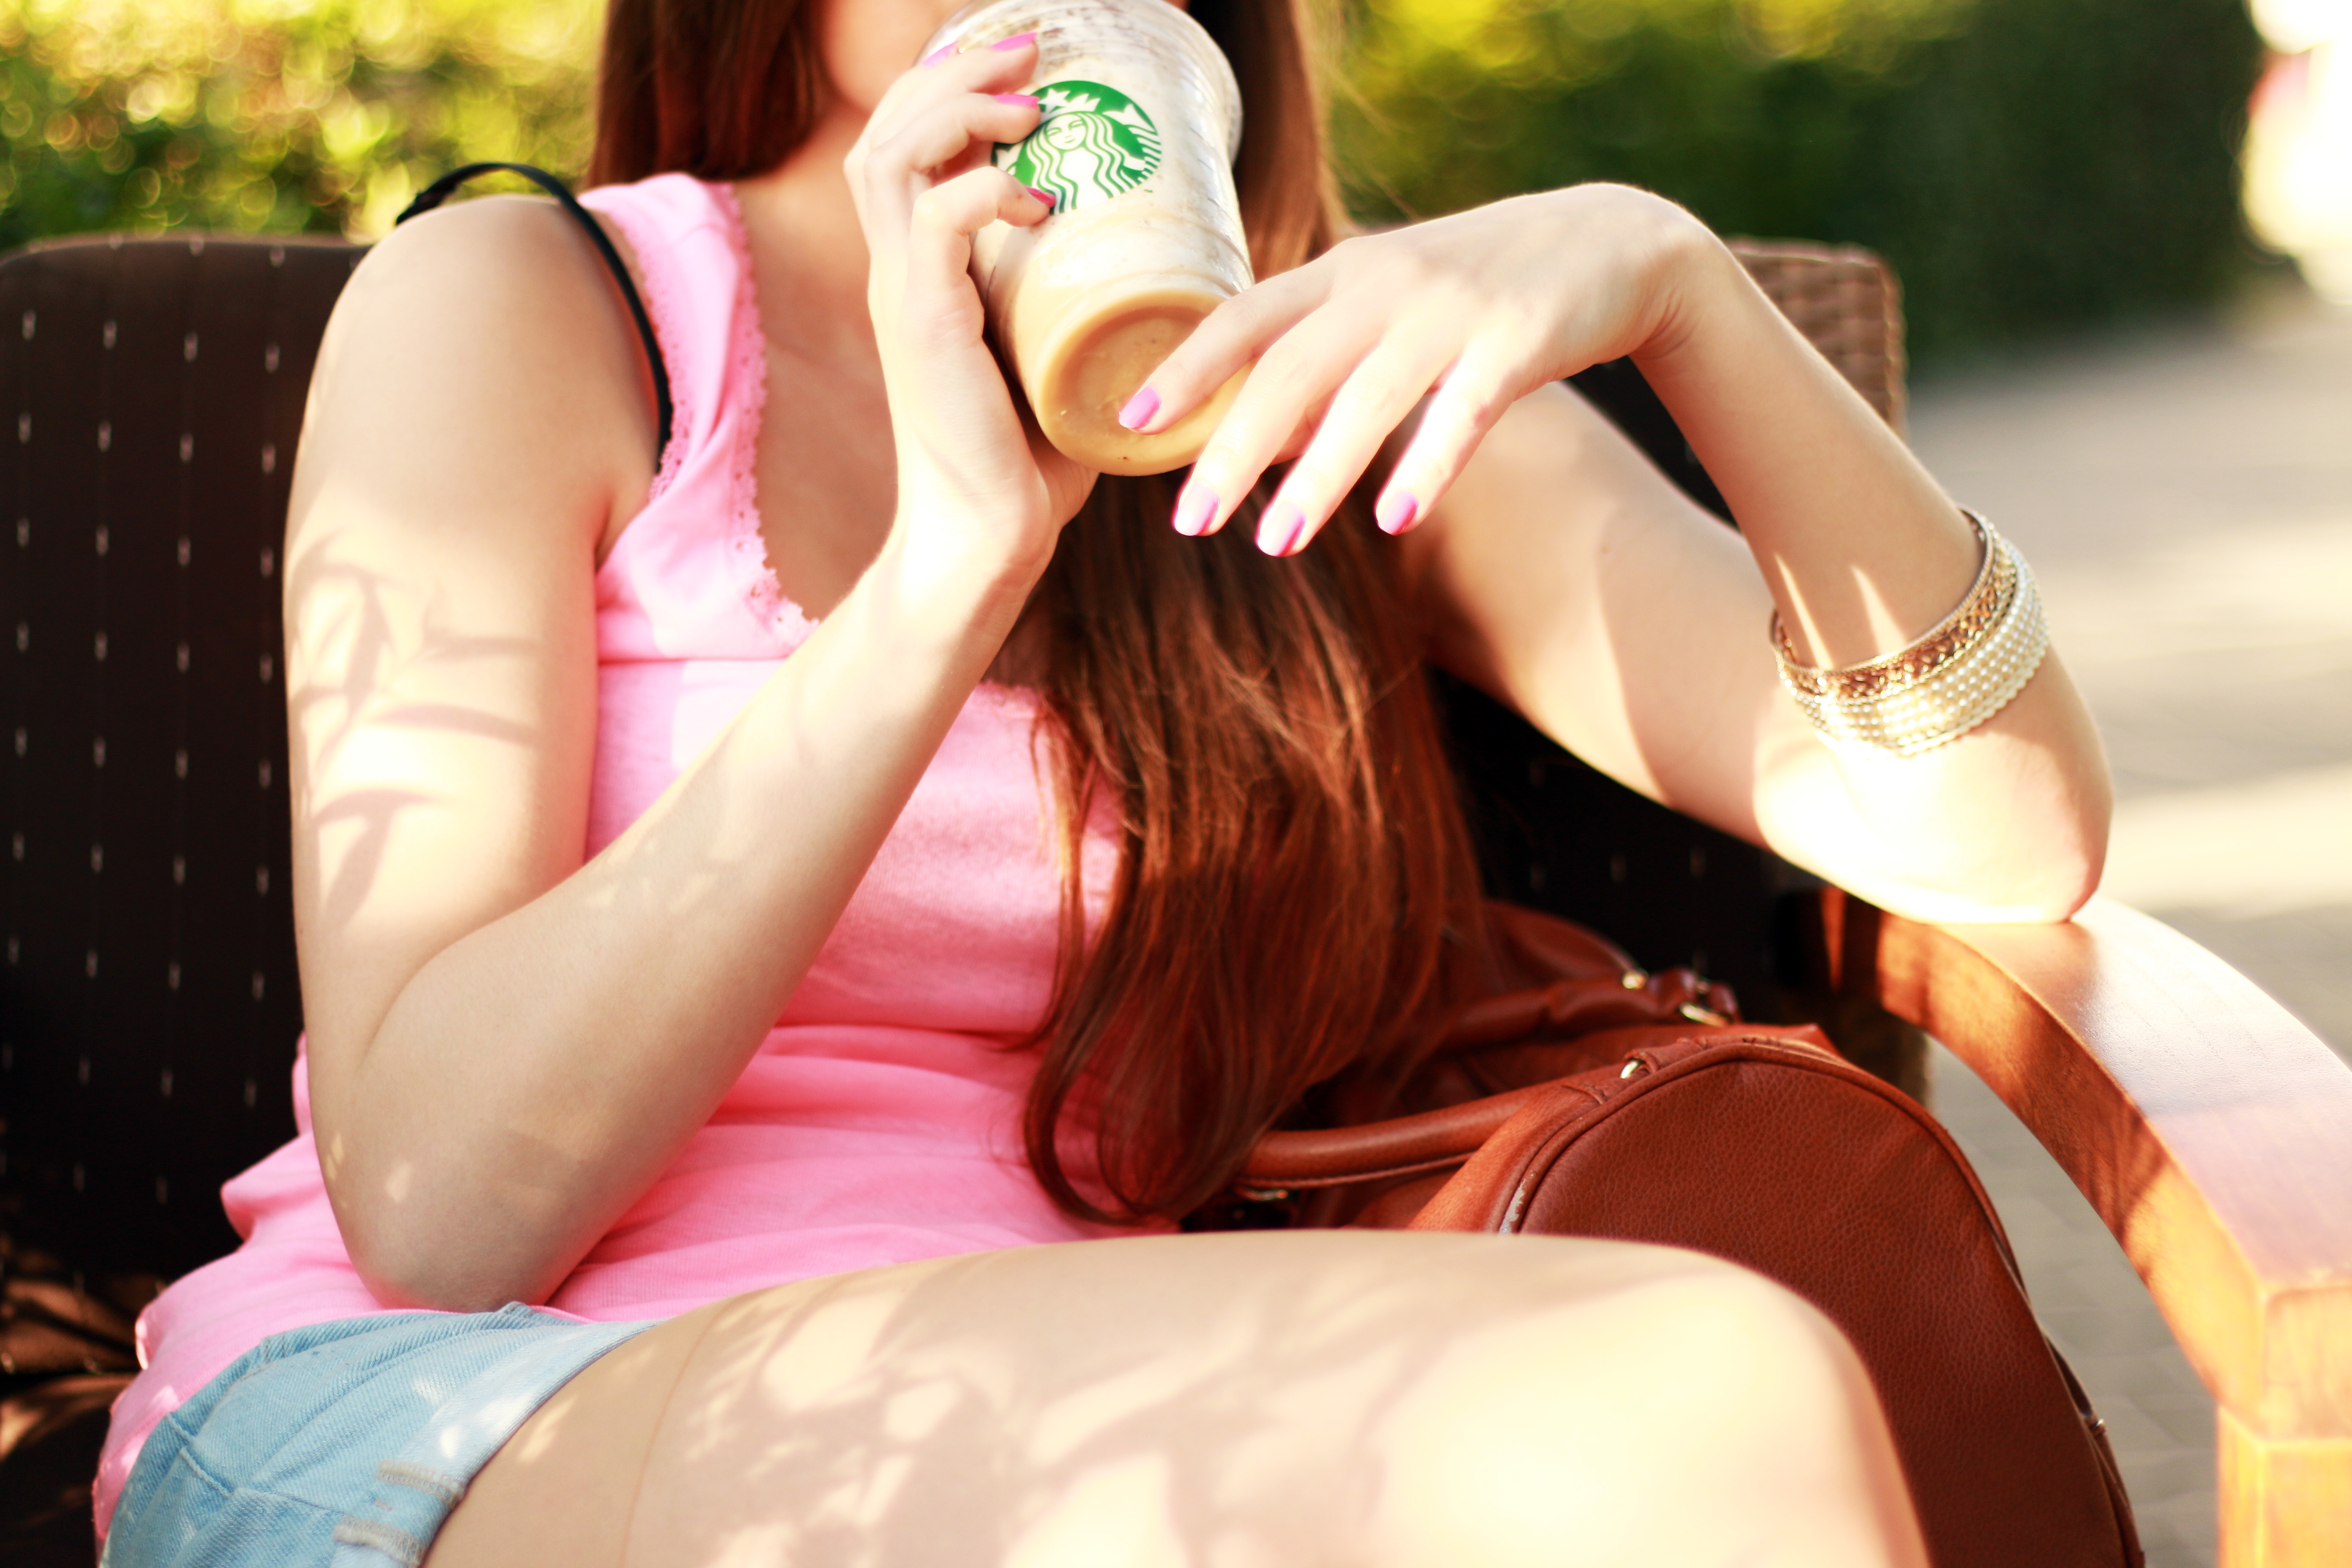
pink, beauty, skin, leg, sunlight, human leg, thigh, lip, sitting, summer, long hair, photography, brown hair, smile, leisure, finger, black hair, drinking, plant, photo shoot, happy